Jeep Wagoneer (SJ)

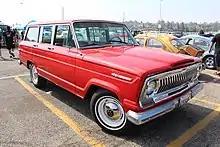
1968 Wagoneer

Between 1967 and 1969, all rear-wheel-drive-only models, which the four-wheel-drives had outsold from the beginning, were discontinued, and from then on, all Wagoneers (and Cherokees) had solid axles and leaf springs, both front and rear. At the end of 1968, the slow-selling two-door versions were also discontinued.